Expedition of the Thousand

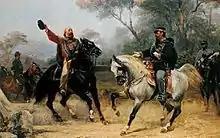
Meeting between King Victor Emmanuel II and Giuseppe Garibaldi at Teano, 26 October 1860

On 12 May Garibaldi left Marsala and advanced quickly and easily towards the interior of Sicily. In the following days, a thousand Sicilian volunteers joined the expedition, including Franciscan priests. The volunteers are grouped within a new military structure, the Hunters of Etna, directed by . On 14 May 1860 in Salemi, after an enthusiastic welcome which reassured him of the participation of the population, Garibaldi declared to ensure the dictatorship of Sicily in the name of King Victor Emmanuel II, which would then come later.